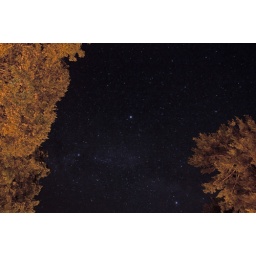
Looking up into the night sky in Vermont while walking back to my hotel at the FASEB meetings.